Overton Park

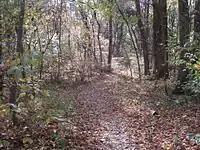
The Old Forest Trail

Over one half of the area of Overton Park is dedicated to general outdoor recreation and/or environmental preservation. Activities include picnicking, jogging, hiking, nature study and some team sports. An off-leash area is open for dogs. These areas are under management by the Overton Park Conservancy.